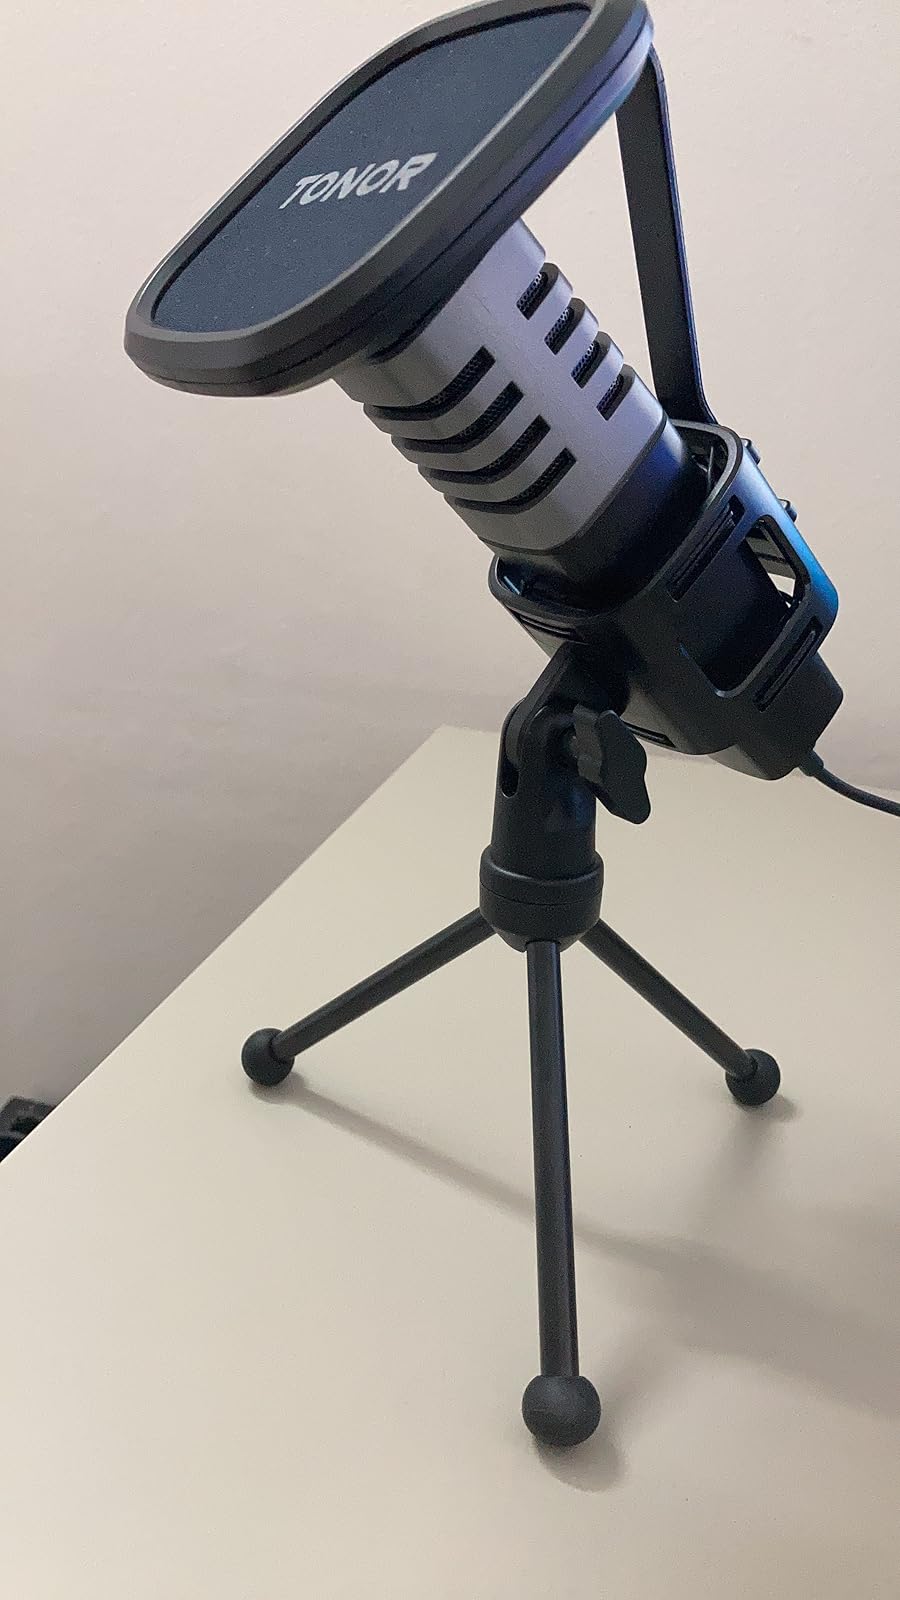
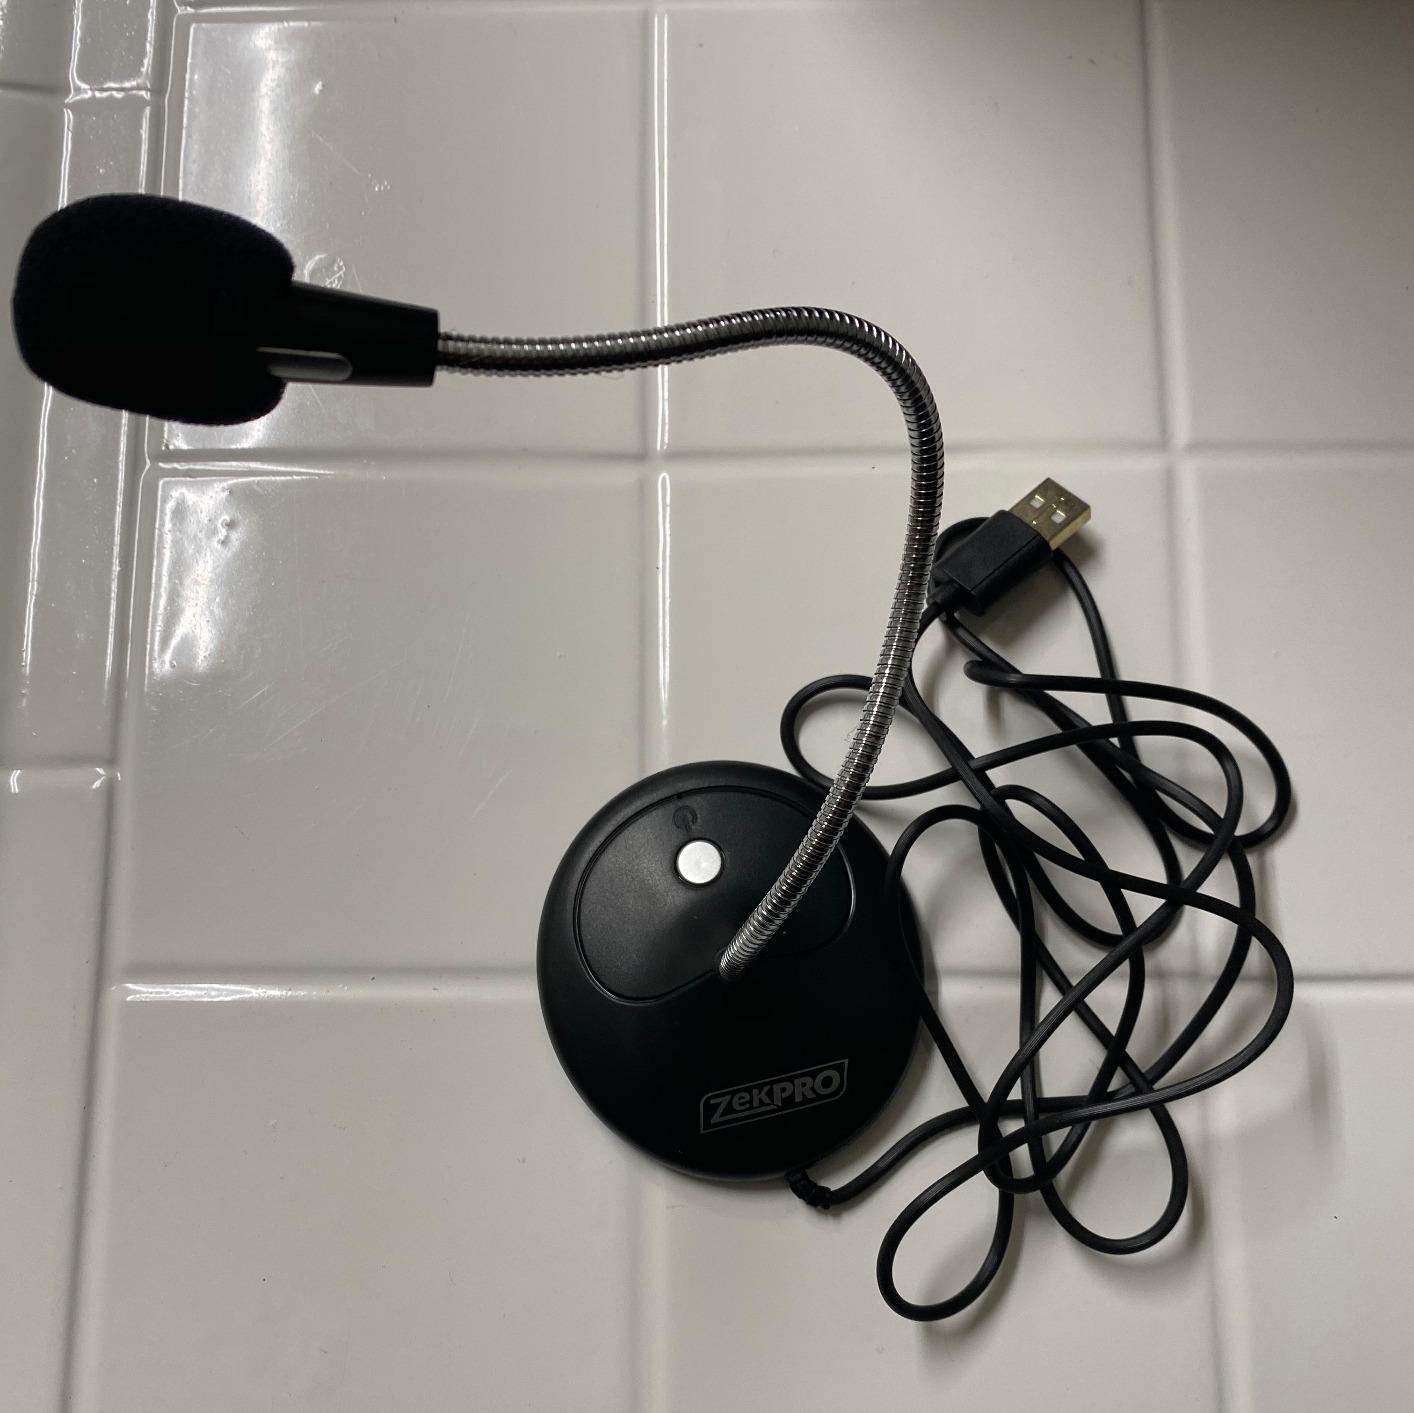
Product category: microphone
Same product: no